Rammstein

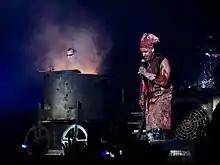
Rammstein's song "Mein Teil" is based on the Armin Meiwes cannibalism case. Live performances of the song feature Lindemann cooking Lorenz in a large pot ("pictured").

Rammstein released the first single from their seventh album, "Deutschland", on 28 March 2019 and announced the release date of their untitled seventh studio album, 17 May 2019. Rammstein also revealed the album cover which consisted of a single, unlit match which fans say represents their love of fire and simplicity. On 26 April 2019, Rammstein released the second single from the new album, "Radio". Shortly after its release, the album reached No. 1 in fourteen countries. On 28 May 2019, Rammstein released their third single and music video from the album, this time for "Ausländer". The band embarked on their Stadium Tour to support the album, beginning in May 2019. They were due to play shows in Europe and North America in 2020, but were forced to postpone them due to the COVID-19 pandemic impacting the two continents. The dates first were rescheduled for 2021 and, in March 2021, again rescheduled to 2022.